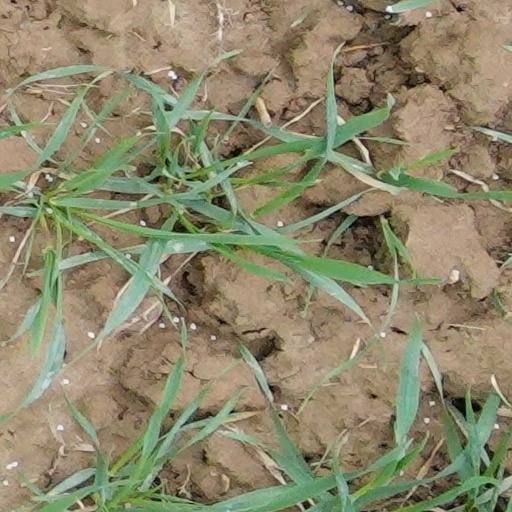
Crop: wheat